Tango-Kanzaki Station

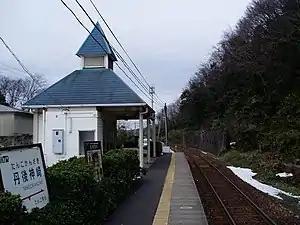
Tango-Kanzaki Station, January 2006

is a passenger railway station located in the city of Maizuru, Kyoto Prefecture, Japan, operated by the private railway company Willer Trains (Kyoto Tango Railway).